USS Windham Bay

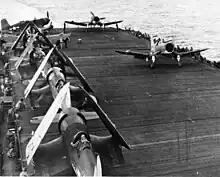
F4U-2 Corsairs of Marine Night Fighting Squadron 523 (VMF(N)-532) photographed being transported on the flight deck of "Windham Bay", 12 July 1945. Two Corsairs are shown preparing to launch, perhaps to be transferred.

Upon taking on board the cargo required to sustain her replenishment duties, "Windham Bay" took to sea, as a part of Task Unit 50.8.4, the CVE Plane Transport Unit, along with her sister ships , , and . As a part of Task Group 50.8, the Logistics Support Group, the replenishment carriers were under the command of Rear Admiral Donald B. Beary. En route, the carriers were screened by the destroyer escorts , , and . She arrived off Iwo Jima on 19 February, whereupon she began delivering replacement aircraft and crews to the fleet carriers conducting operations over the island, with the transferring aircraft being screened by the fighter contingents of and . Task Unit 50.8.4 first conducted deliveries to Task Groups 58.1, 58.4, and 58.5 on 19 February, conducted deliveries to Task Groups 58.2 and 58.3 the following day, and then deliveries to all the Task Groups excepting 58.5 on 21 February. Her main duties finished, "Windham Bay" continued delivering a trickle of planes until 1 March, when her Task Group returned to replenish at Ulithi. In total, the four escort carriers had delivered 254 aircraft and 65 plane crews to the fleet carriers, the majority of which were transferred on the first three days.